Xhelal Koprëncka

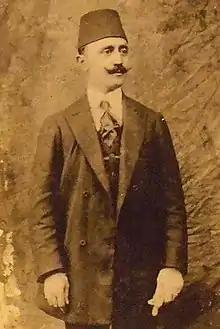
Xhelal Bey Koprencka

Xhelal Bey Koprëncka (187621 October 1919) was an Albanian politician. He was one of the signatories of the Albanian Declaration of Independence. He was from Çorovodë originally which is located within Skrapar, southern Albania. He spoke with the Tosk dialect of the Albanian language.